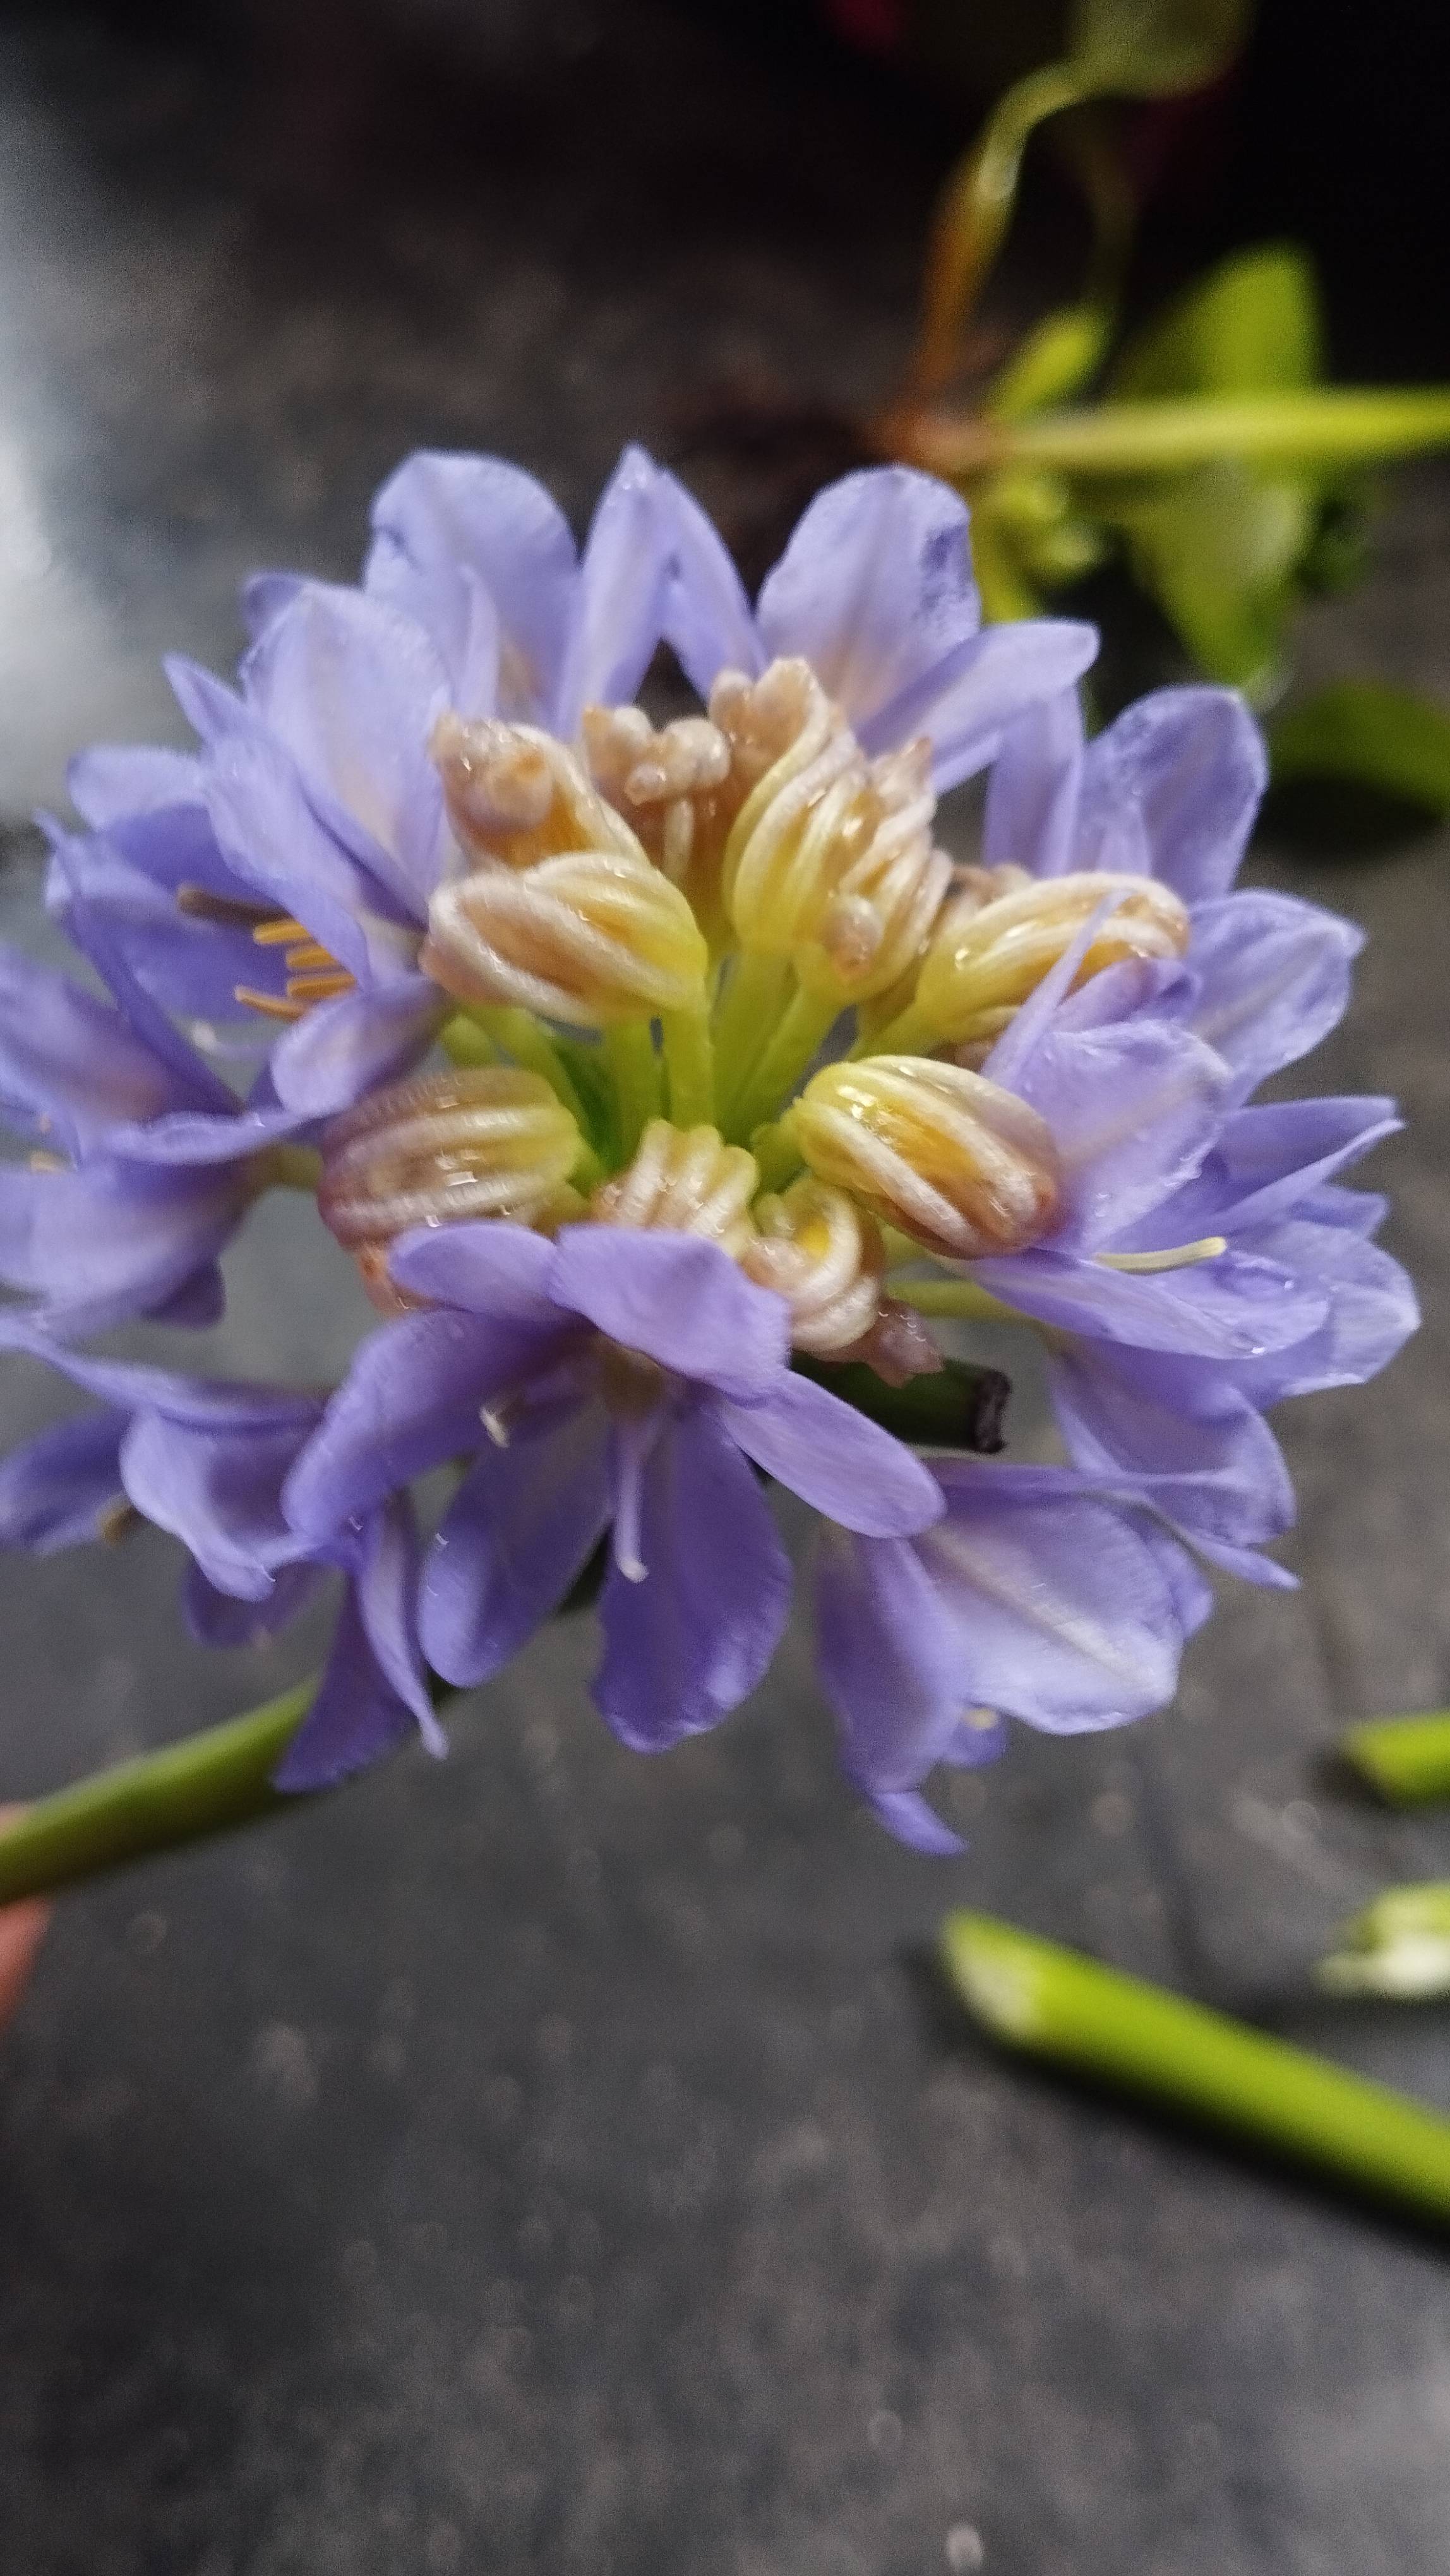
Species: Heartleaf False Pickerelweed (Monochoria korsakowii)